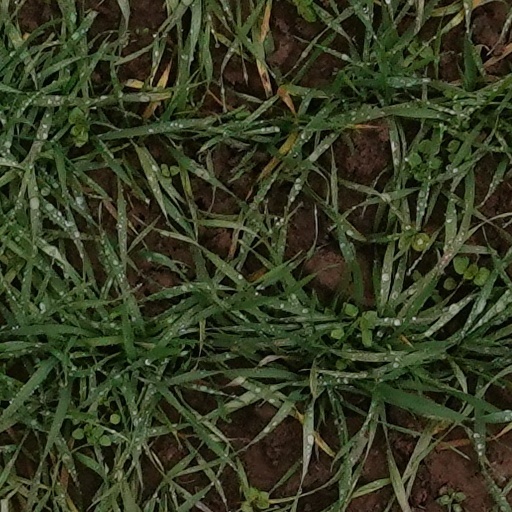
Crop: wheat